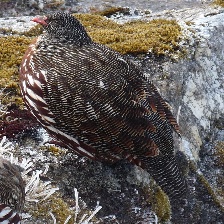
Species: SNOW PARTRIDGE
Scientific name: LERWA LERWA
ImageNet parent category: partridge